1914 in South Africa

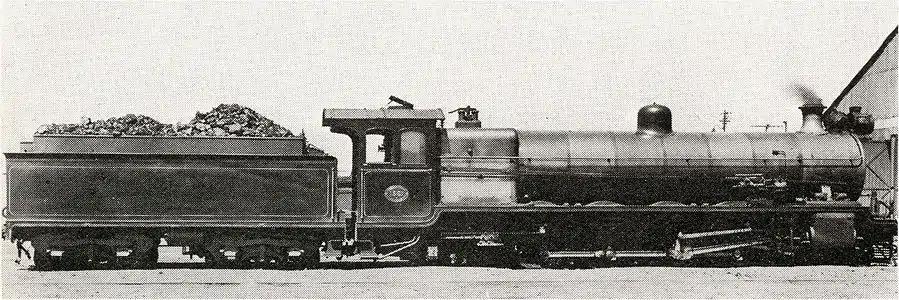
Class 15

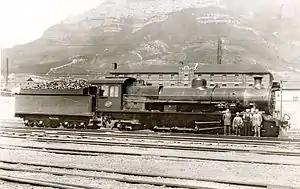
Class 15A

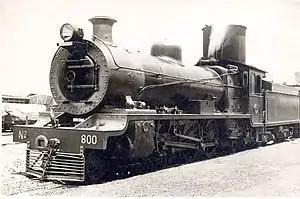
Class 16

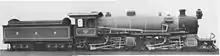
Class MC1

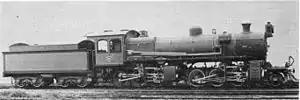
Class MJ

Six new Cape gauge locomotive types enter service on the South African Railways (SAR):